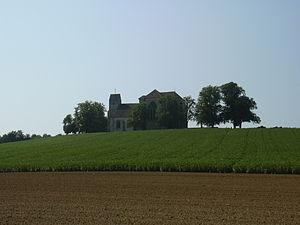
La la «
Doue est une commune française située dans le département de Seine-et-Marne en région Île-de-France.